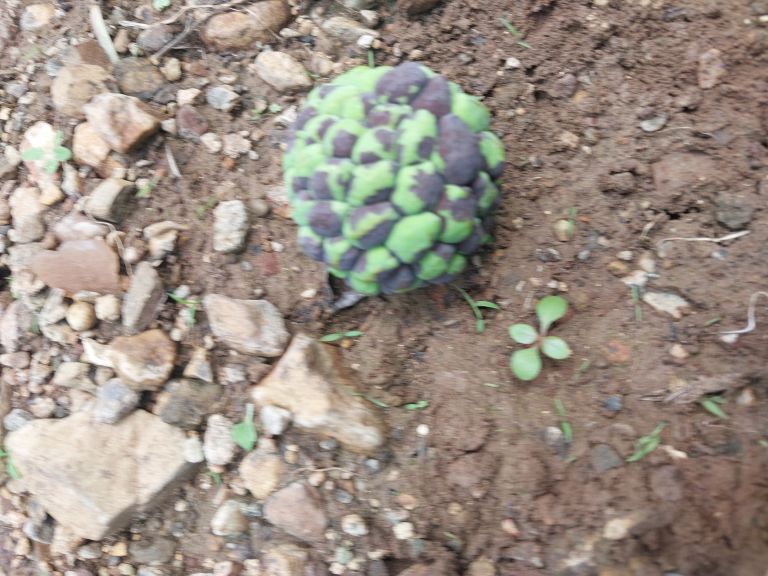
Disease label: Diplodia Rot